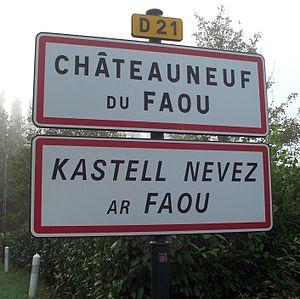
Panneau bilingue d'entrée de commune en Bretagne.
La signalisation bilingue consiste en la représentation sur un même panneau de signalisation d'inscriptions en deux langues ou plus. Son utilisation est réglementairement réservée à des situations locales où est en vigueur le bilinguisme administratif ou bien où il existe un important trafic touristique ou commercial ; on en trouve parfois aussi dans les quartiers où la proportion d'immigrés originaires d'une même zone linguistique est élevée. Dans un sens plus extensif, elle inclut, dans les régions où coexistent des langues transcrites en alphabets non latins, la translittération des toponymes et l'éventuelle traduction des textes complémentaires. La tendance générale est plutôt de remplacer les informations qui devraient être fournies en plusieurs langues par des symboles et des pictogrammes standardisés au niveau international et représentatifs du contenu de l'information. L'emploi de la signalisation bilingue est sans doute le principal instrument symbolique de perception et d'institutionnalisation de la réalité bilingue d'un territoire.
Les panneaux d’entrée et de sortie d’agglomération sont les deux panneaux de signalisation routière français placés le long des voies pour signaler aux conducteurs qu’ils pénètrent ou qu’ils quittent une agglomération. Ils constituent le type EB : EB10 pour le panneau d'entrée et EB20 pour le panneau de sortie.
La signalisation routière bilingue en France n'est pas formellement autorisée dans les textes réglementaires ; elle se développe toutefois à l’initiative de certains conseils départementaux ou communes pour les signalisations entrant dans leurs domaines de compétence respectifs associant ainsi le français et une langue régionale ou minoritaire.